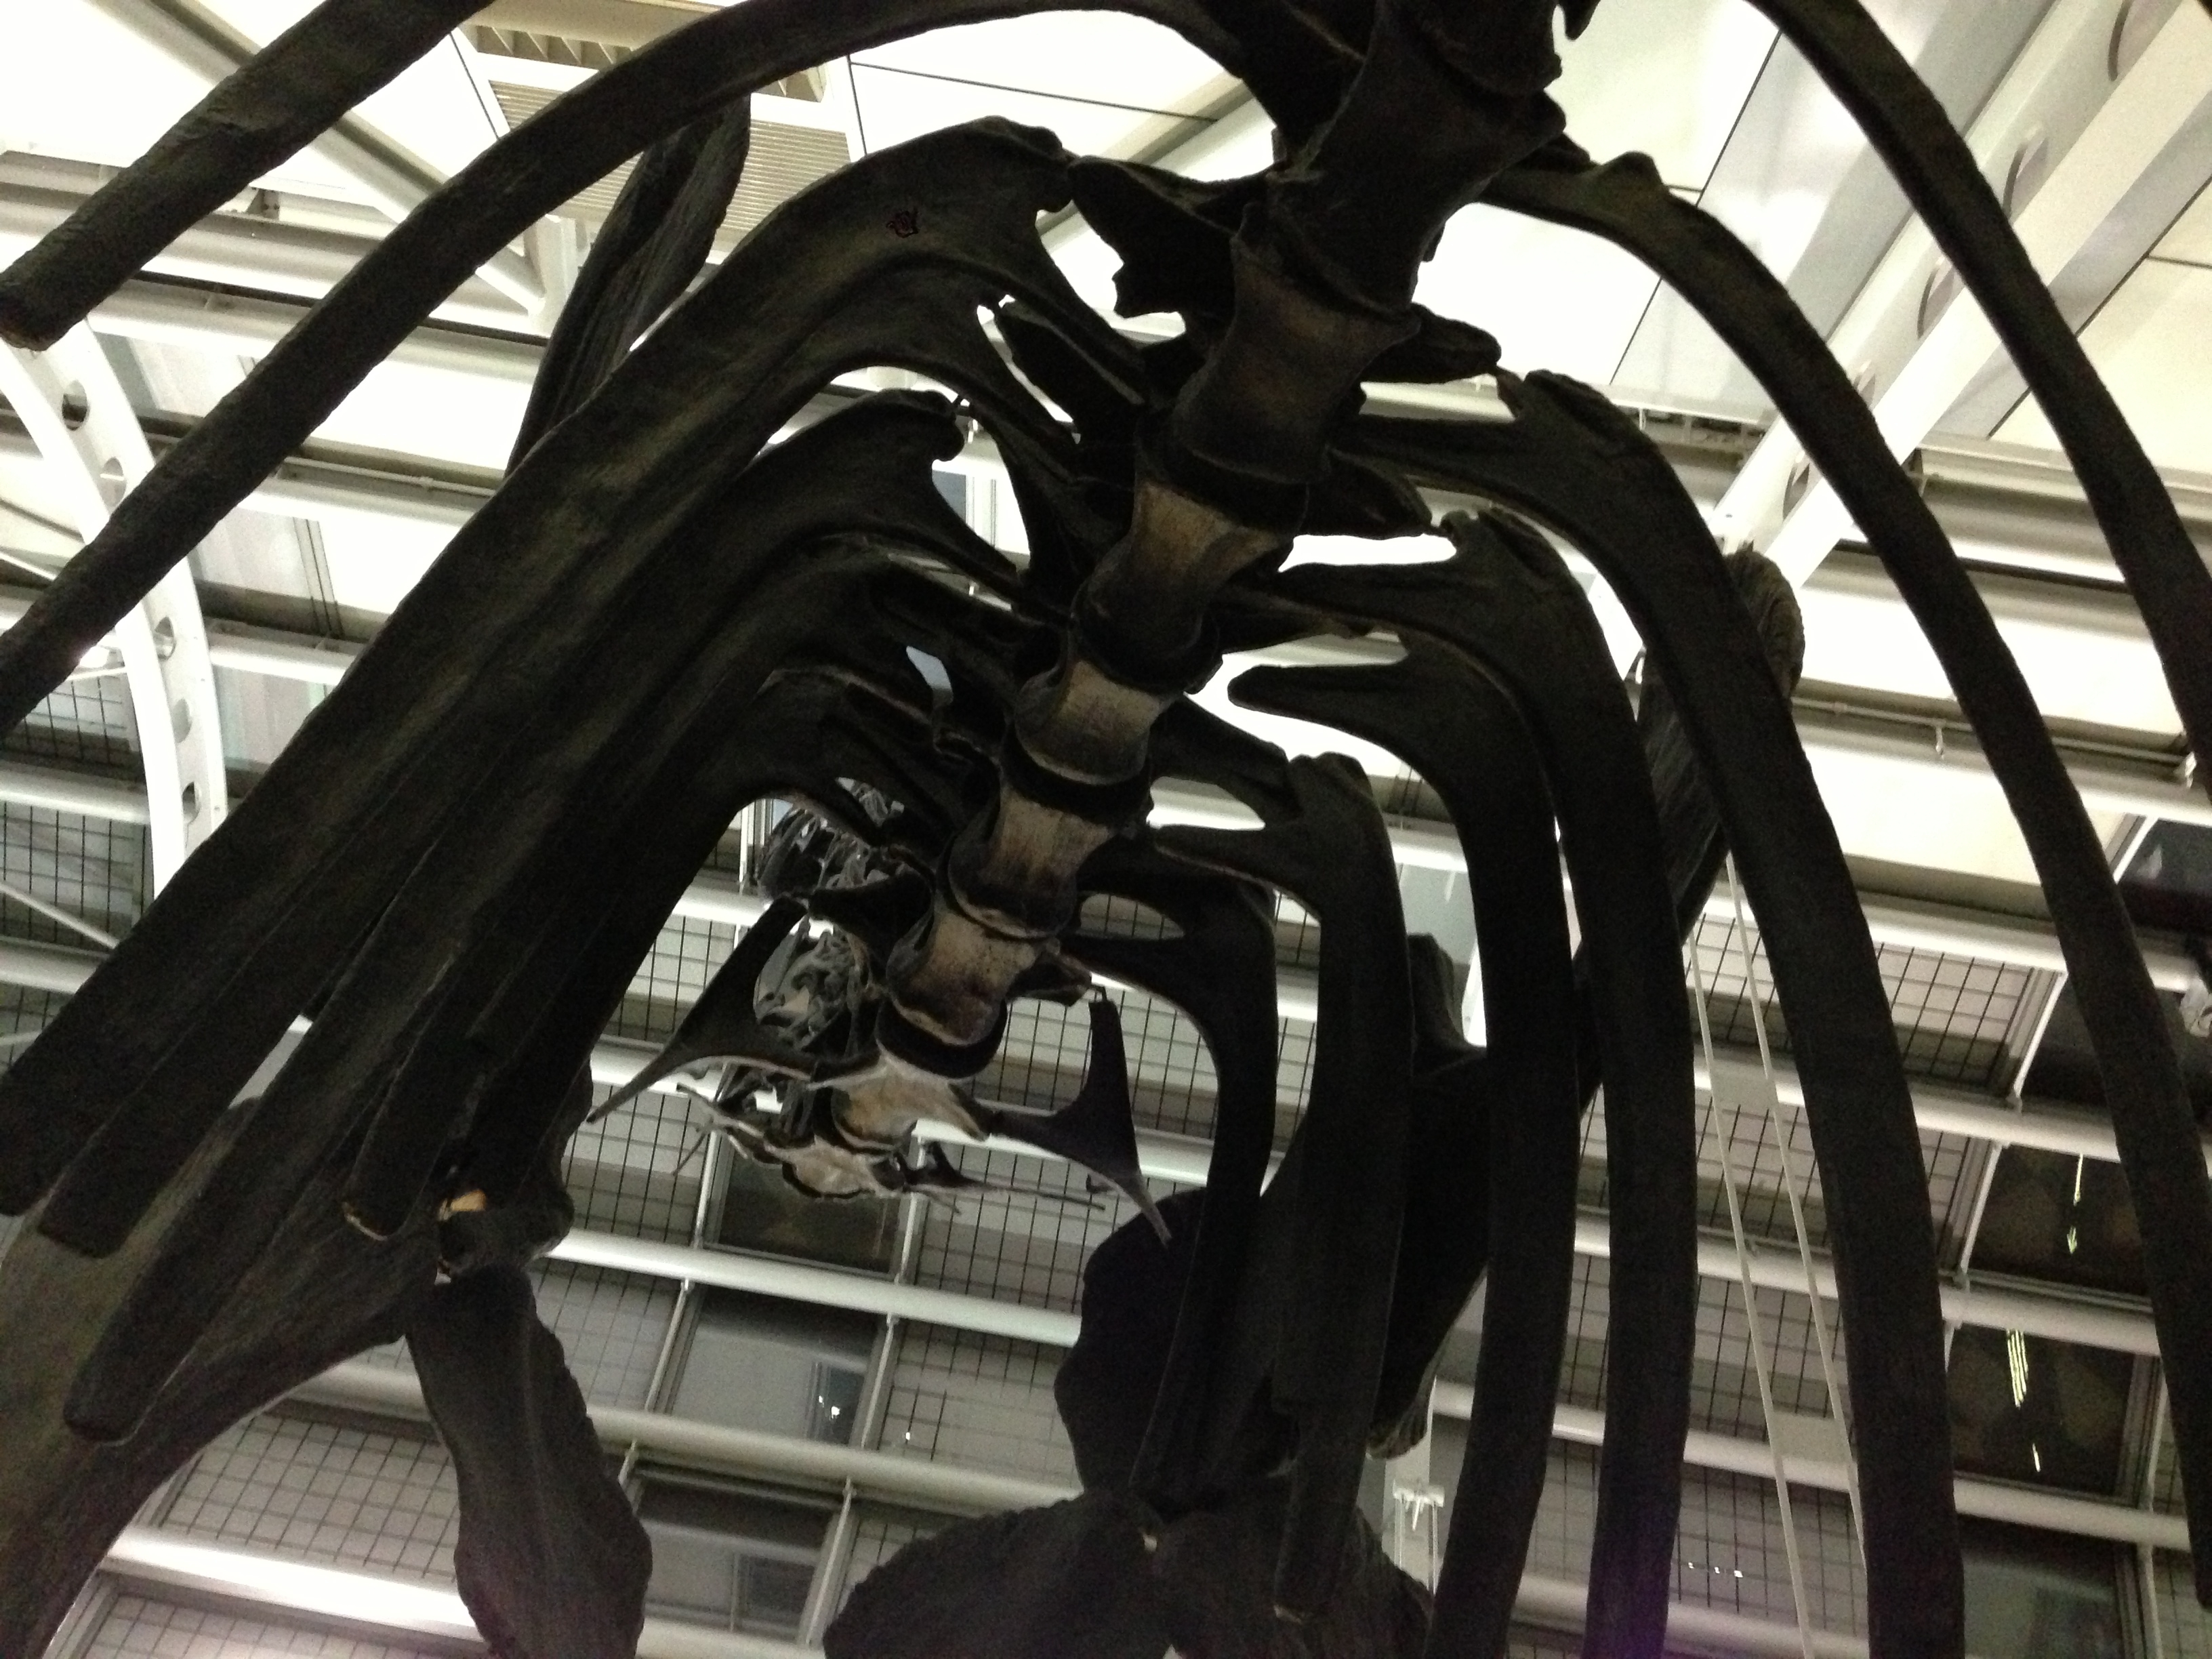
sculpture, art, uploadedbyflickrmobile, iron, tourist attraction, nightatord